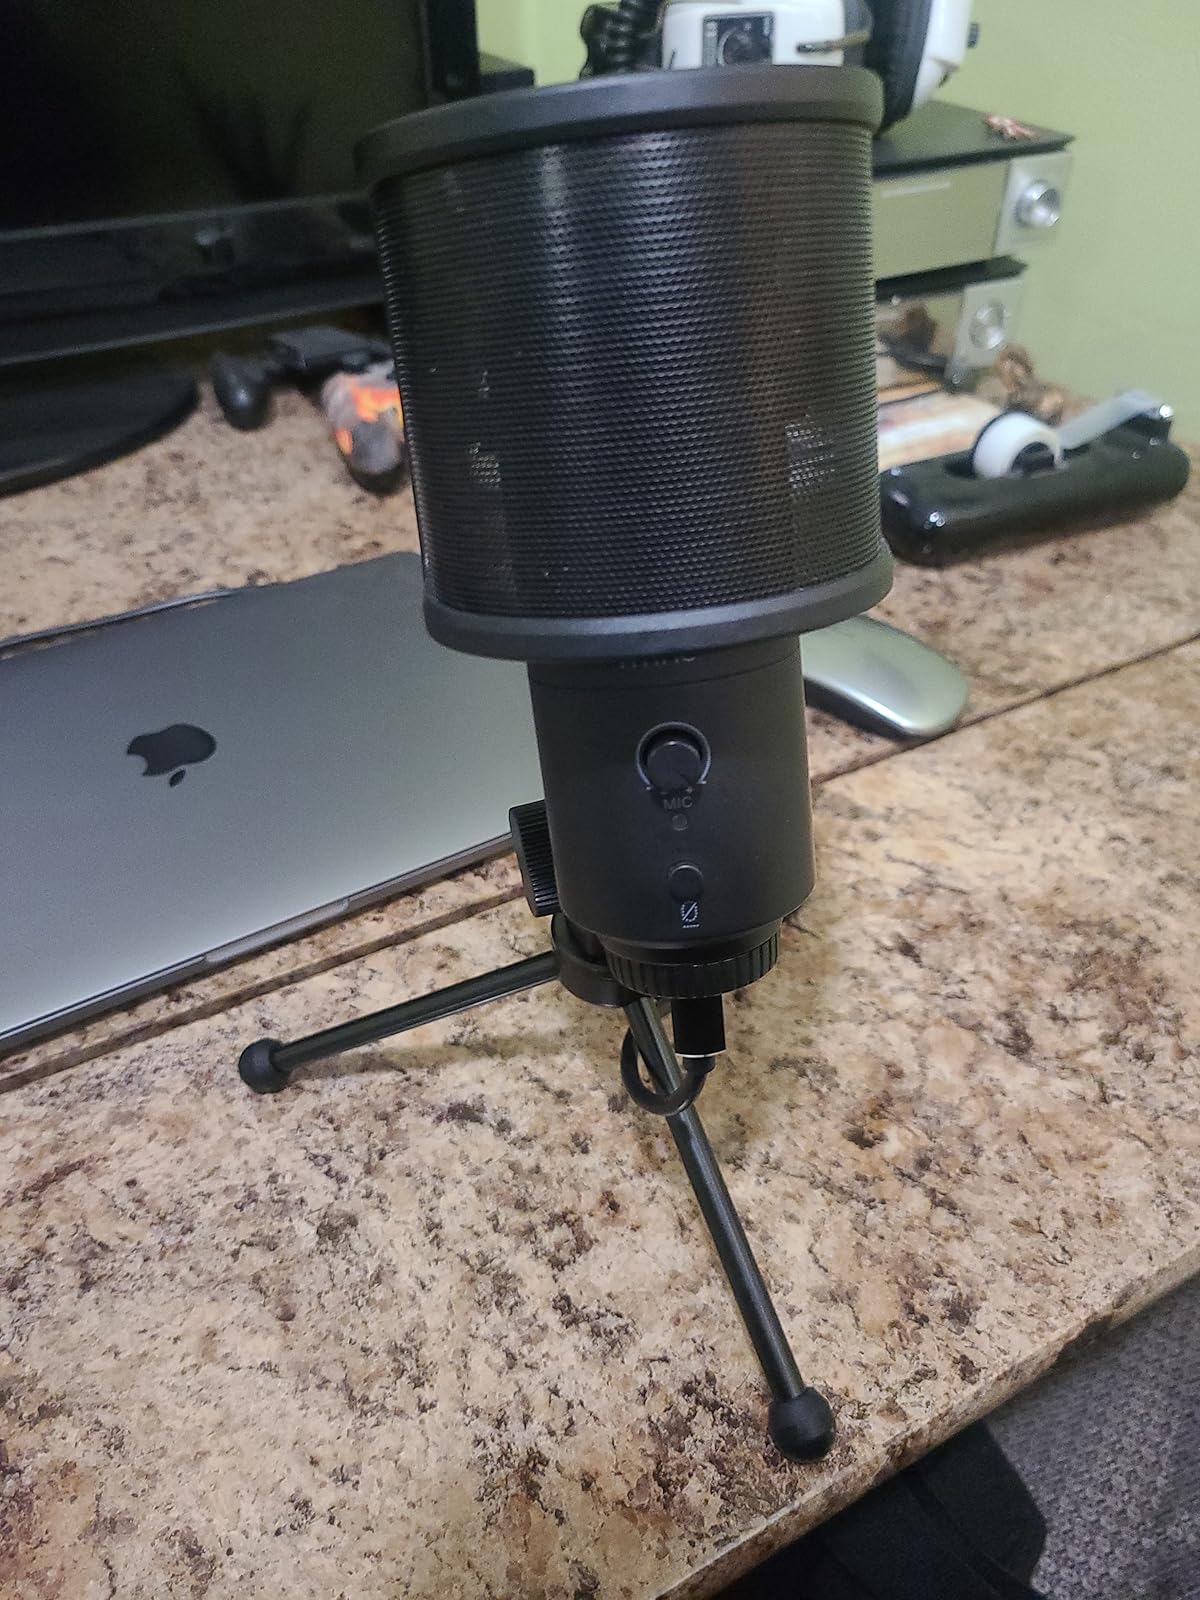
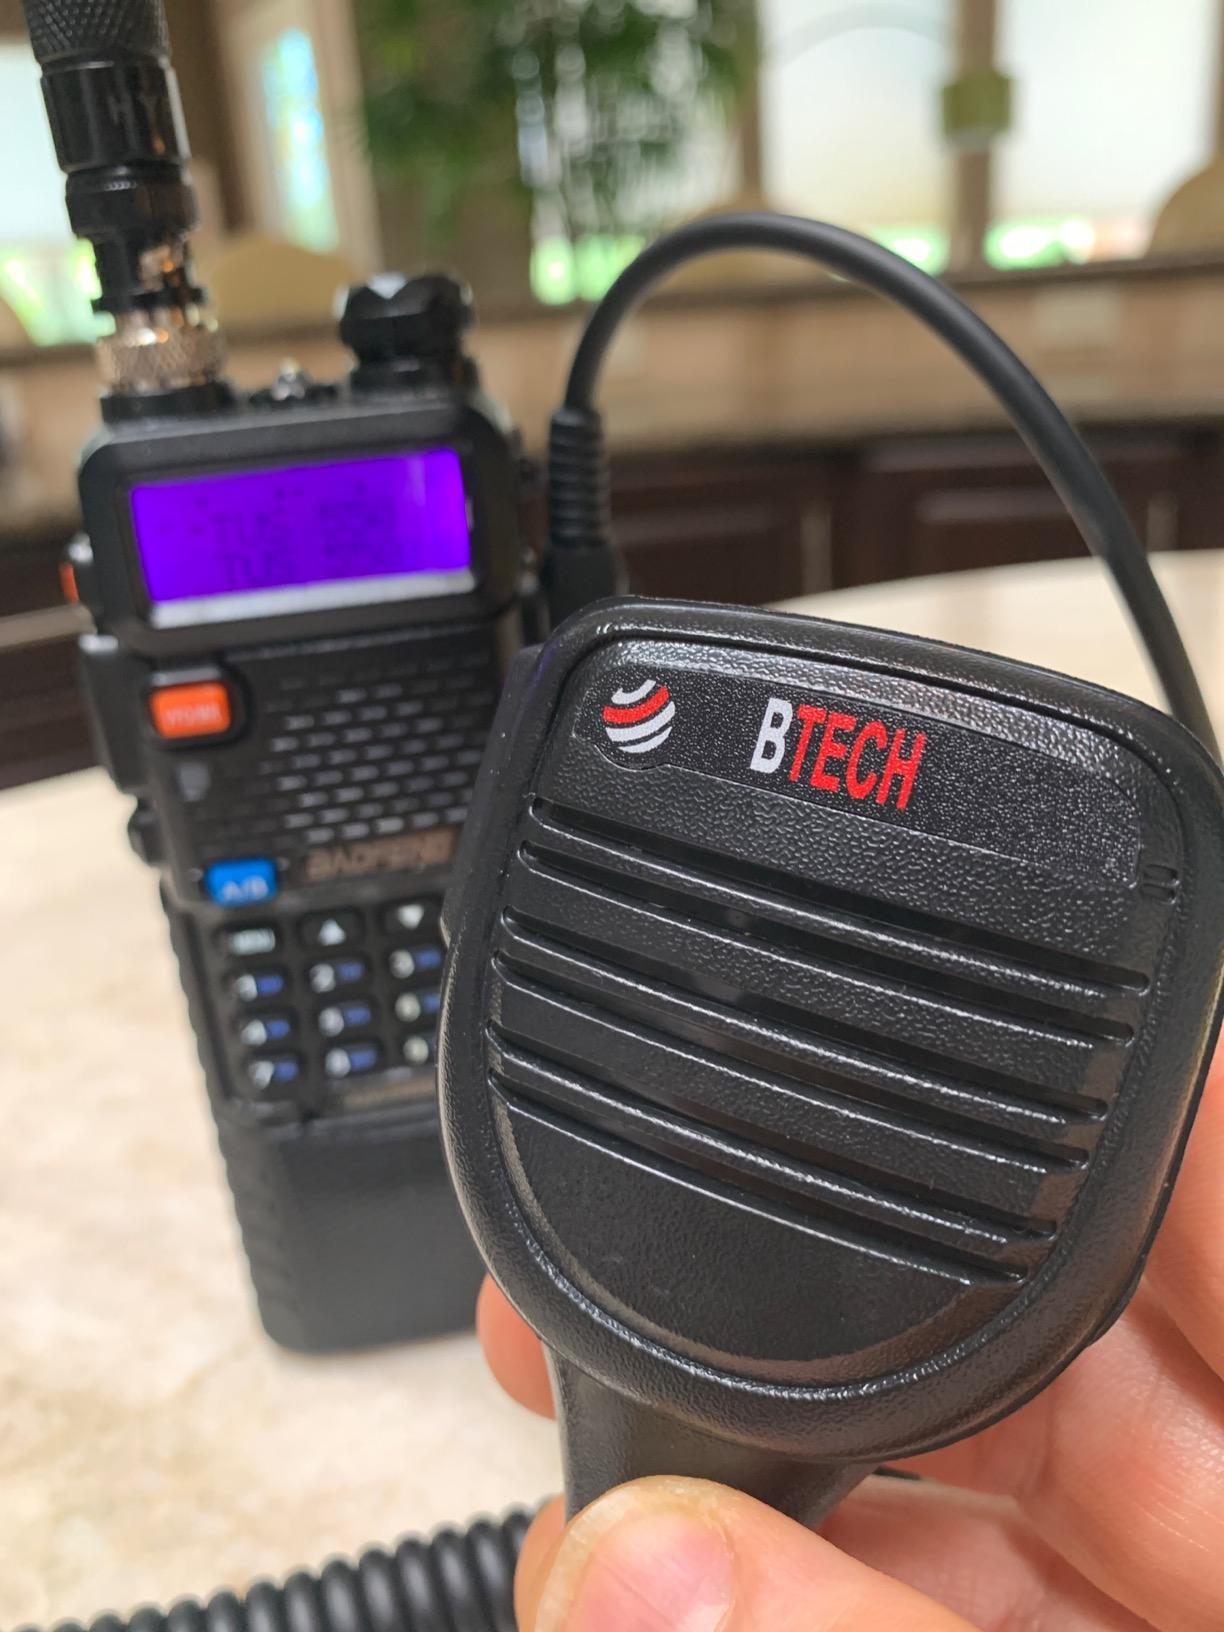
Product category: microphone
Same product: no